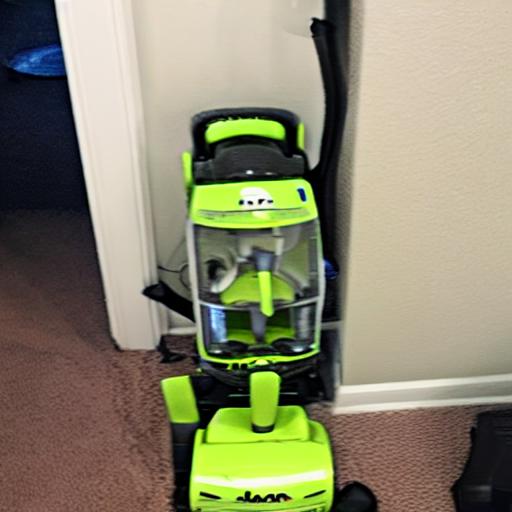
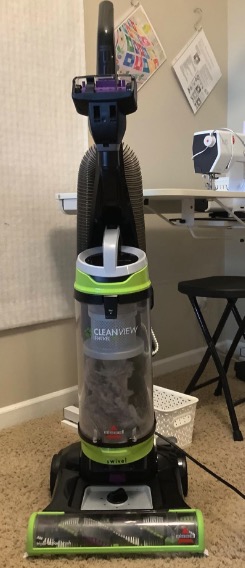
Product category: items_vacuum
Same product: no